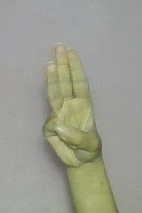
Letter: thaa